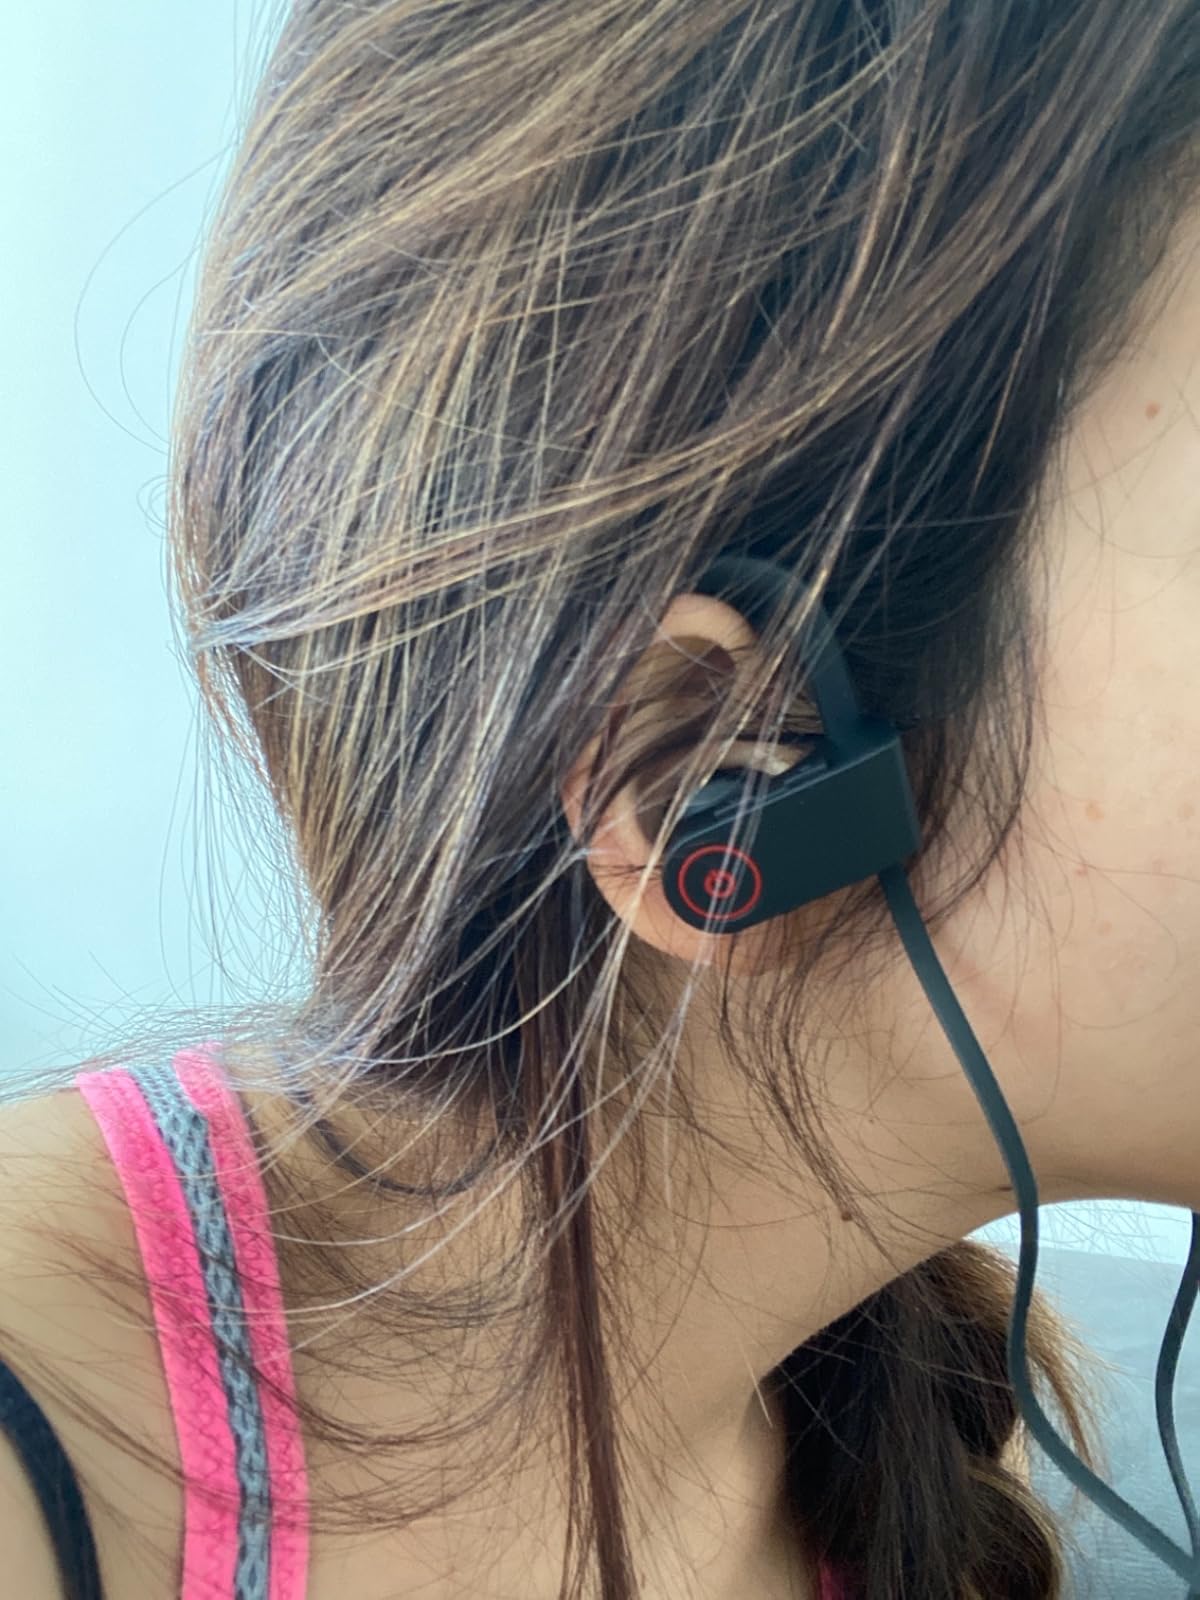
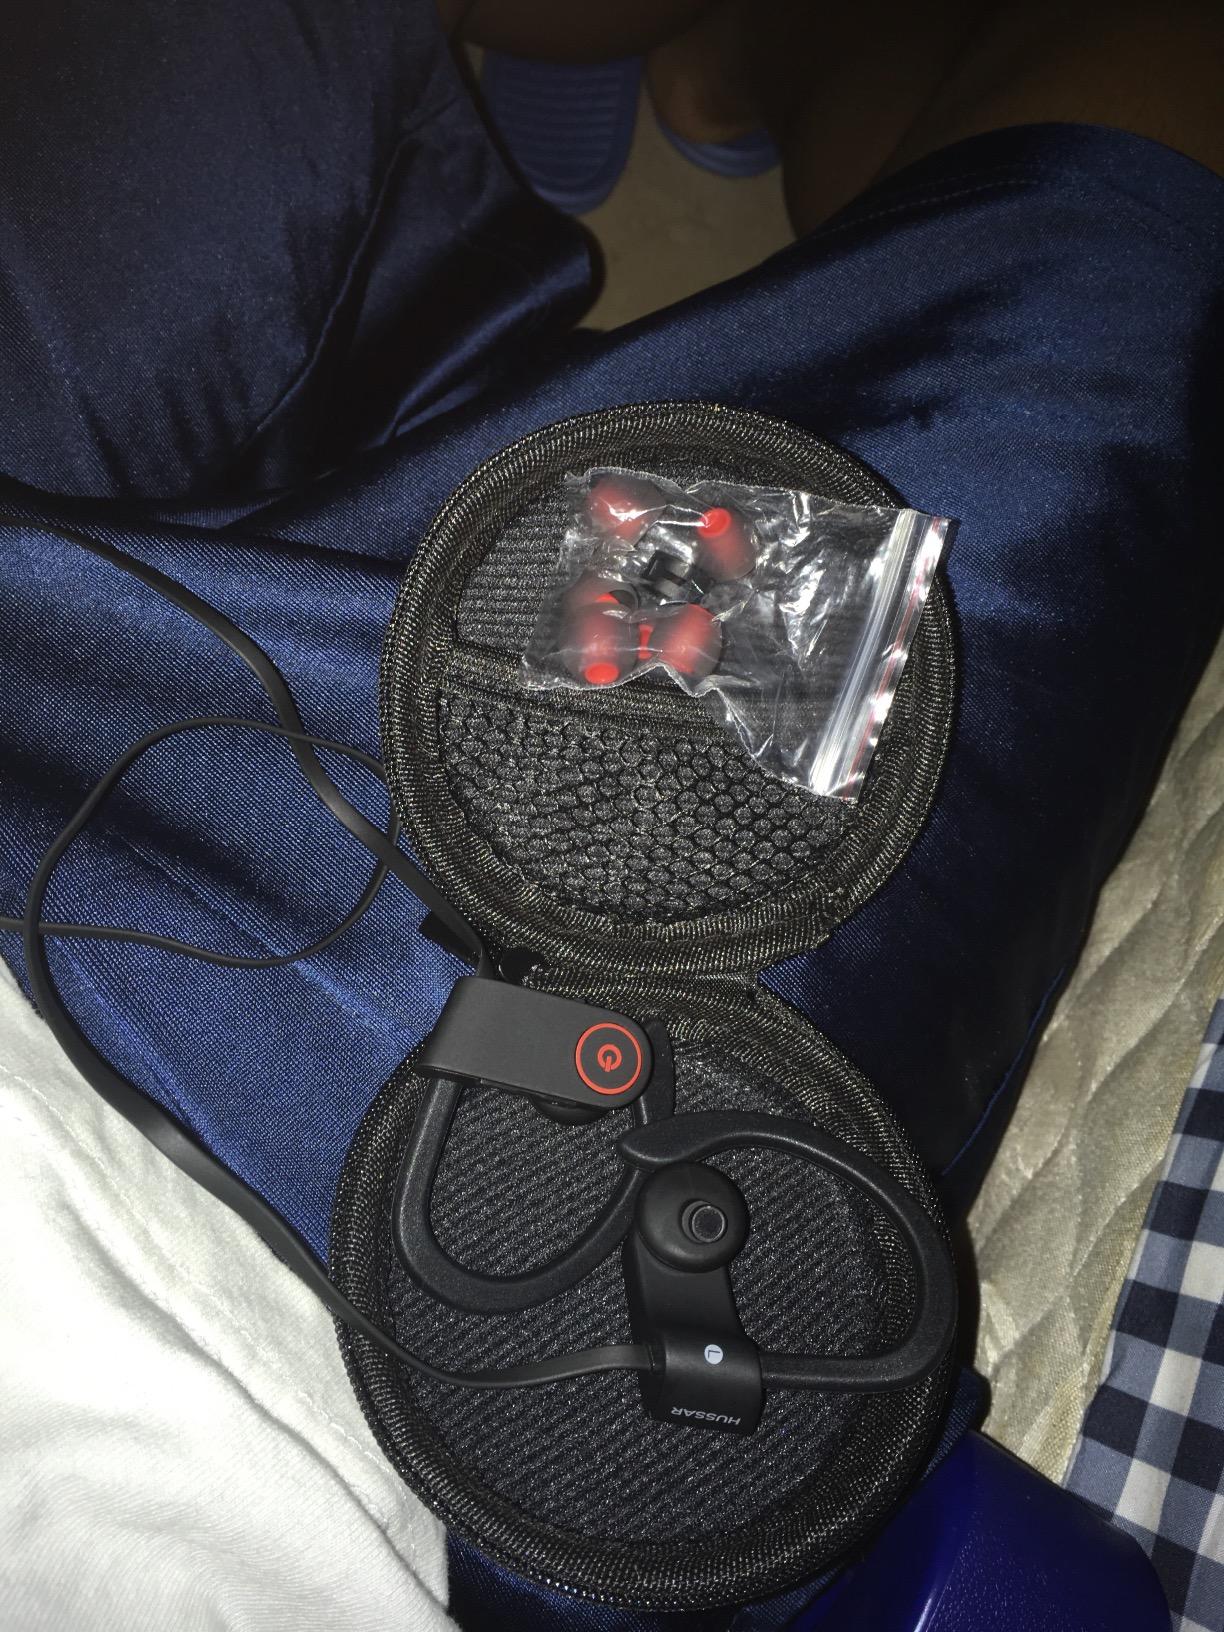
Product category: headphones
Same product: yes